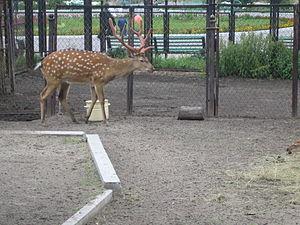
Cerf Sika (cervus nippon), zoo de Cheljabinsk. Русский: Пятнистый олень (cervus nippon), Челябинский зоопарк.
Le cerf sika est une espèce de mammifères artiodactyles de la famille des cervidés qui se rencontre en Asie.